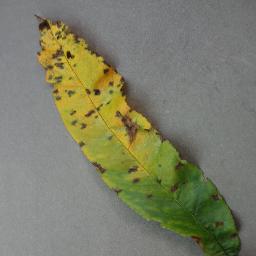
Label: Peach___Bacterial_spot